Rohr, Pfaffenhofen

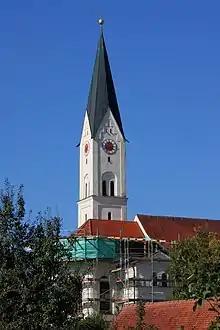
Church of Saint Stephen

Rohr is a small village in the municipality of Rohrbach in the district of Pfaffenhofen in Upper Bavaria in Bavaria, Germany and had a population of 160 in 2007.